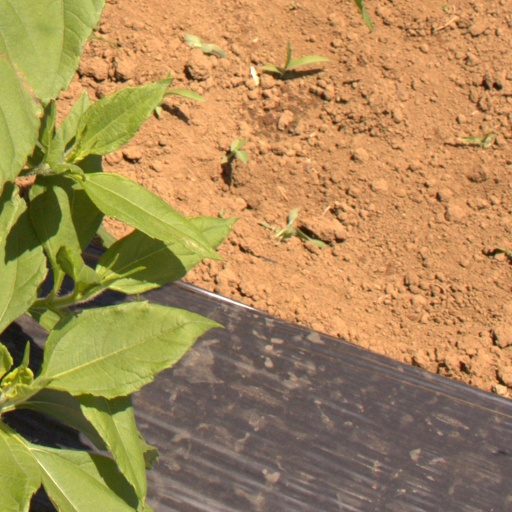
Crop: Jerusalem artichoke